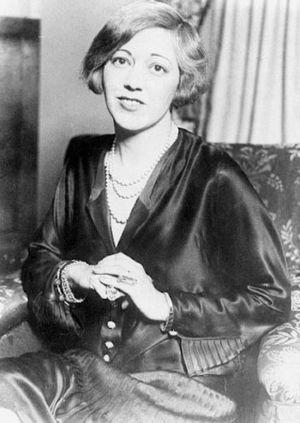
Mabel Boll, connue comme reine des diamants en raison de la quantité de bijoux qu'elle porte en public, est une socialite américaine. Elle était active dans le milieu des records d'aviation dans les années 1920.